Alexis Gamboa

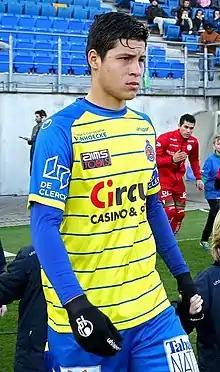
Gamboa with Waasland-Beveren in 2019

Alexis Gamboa (born 20 March 1999) is a Costa Rican professional footballer who plays as a centre-back for Liga FPD club Alajuelense.